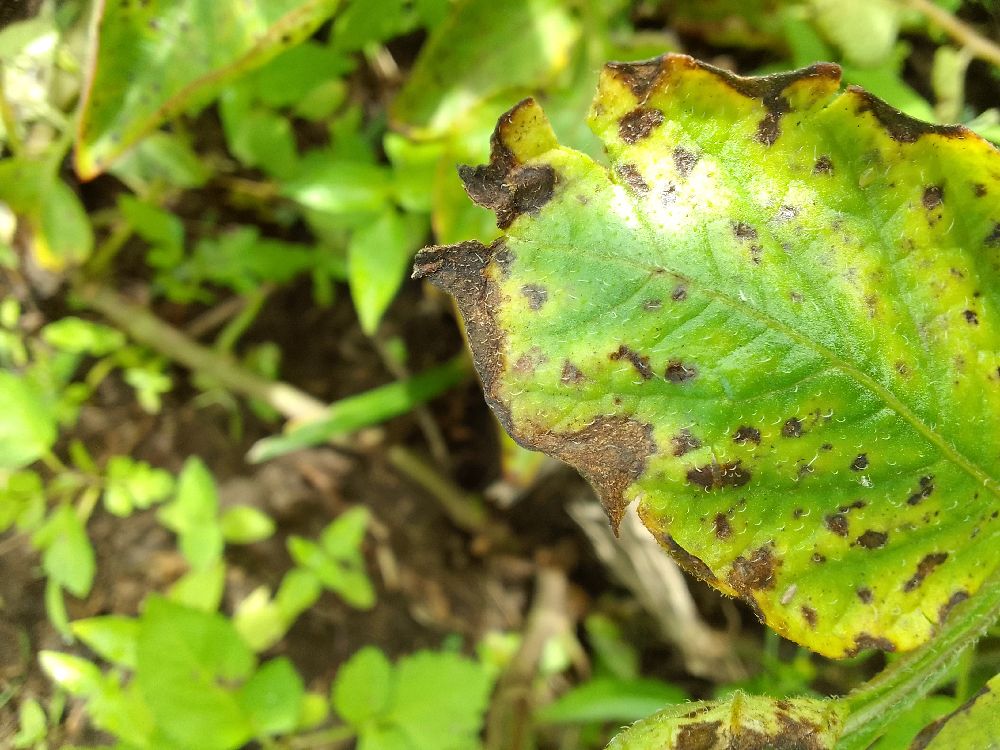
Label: Early blight